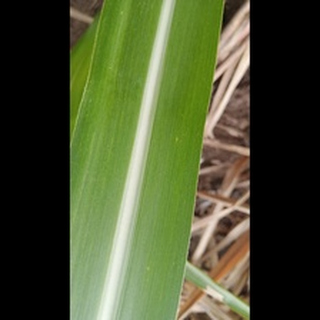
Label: healthy_sugarcane